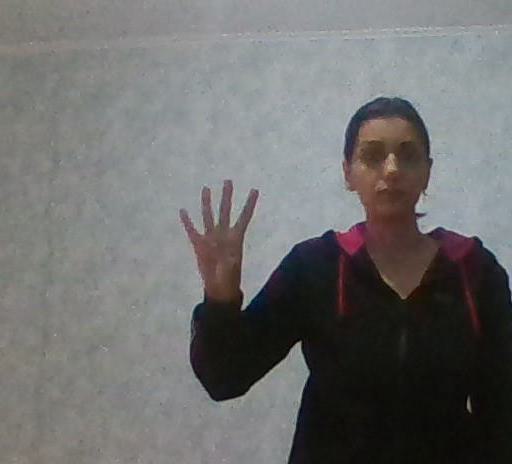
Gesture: four